Tsola Dragoycheva

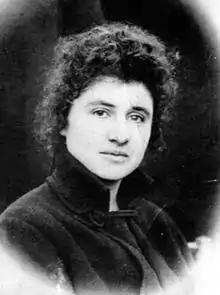
Tsola Dragoycheva as a young woman

Dragoycheva was born on in the town of Byala Slatina in Vratsa Province, northwestern Bulgaria. In 1919, she joined the Communist Party. She graduated from the high pedagogical school in Sofia and became a teacher. She took part in the communist September Uprising of 1923 and was sentenced to 15 years in prison and was deprived of her teaching rights. She was amnestied in 1924 and quickly became a member of the regional directorates of her party's armed wing in Rousse, Varna and Plovdiv. In the wake of the St Nedelya Church assault in 1925, Dragoycheva was again imprisoned and sentenced to death; the execution was postponed due to her pregnancy and her capital punishment was replaced with a life sentence in 1926. In 1932, she was again granted amnesty; her son, surgeon Chavdar Dragoychev, was born in prison.